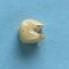
Maize quality: Bad